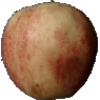
Label: red_apple